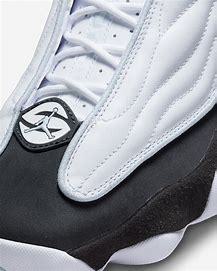
Brand: Jordan
Model: Pro Strong